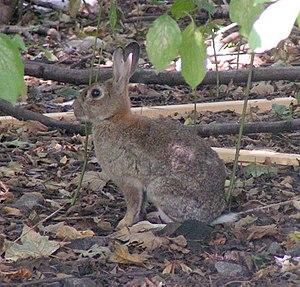
La chasse au collet est l'une des techniques de chasse les plus simples. Elle consiste à piéger la proie à l'aide d'un collet ne nécessitant qu'un fil métallique d'environ 50 cm de longueur.
Les Garennes de Watership Down ou Watership Down est le premier roman de l'auteur britannique Richard George Adams.